Chester

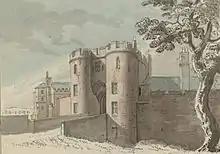
Castle Gate, Chester

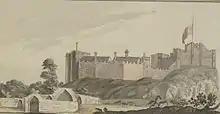
Chester Castle

After the Roman troops withdrew, the Romano-British established several petty kingdoms. Chester is thought to have become part of Powys. "Deverdoeu" was a Welsh name for Chester as late as the 12th century (cf "Dyfrdwy", Welsh for the river Dee). Another, attested in the 9th-century "History of the Britons" traditionally attributed to Nennius, is ' ("Fort" or "City of the Legion"); this later developed into ' and then the modern Welsh "". (The town's importance is noted by its taking the simpler form in each case, while Isca Augusta in Monmouthshire, another important legionary base, was known first as Caerleon on the Usk, and now as Caerleon). King Arthur is said to have fought his ninth battle at the "city of the legions" ("Caerlleon") and later St Augustine came to the city to try to unite the church, and held his synod with the Welsh Bishops.